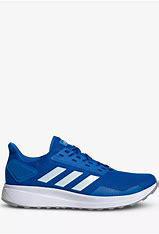
Brand: Adidas
Model: Duramo 9